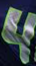
Number: 4